Mister America

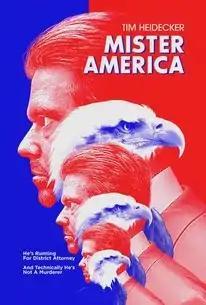
Theatrical release poster

Mister America is a 2019 American mockumentary film directed by Eric Notarnicola and starring Tim Heidecker. The film is an extension of the "On Cinema" universe, in which Heidecker portrays a fictionalized version of himself who reviews films with fellow comedian Gregg Turkington; the film follows Heidecker as he runs for the office of San Bernardino County district attorney, attempting to unseat the incumbent D.A. that previously attempted to imprison him in a mass murder charge. The film has received mixed reviews from critics.